Isle of Wight ferry services

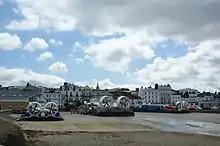
The Hovertravel fleet at Ryde.

Since the Isle of Wight was separated from mainland Britain, probably about 7000 years ago, vessels have transported people and goods across the Solent. However the earliest record of an Isle of Wight ferry service is from 1420 when the Lord of the Manor in Ashey was responsible for boats crossing between Portsmouth and Ryde. By the 17th century a rota of Ryde fishermen were required, on penalty of a fine, to make daily return crossings to Portsmouth.